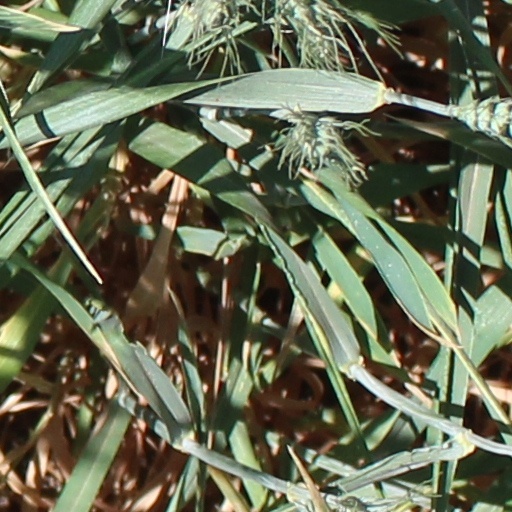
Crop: wheat